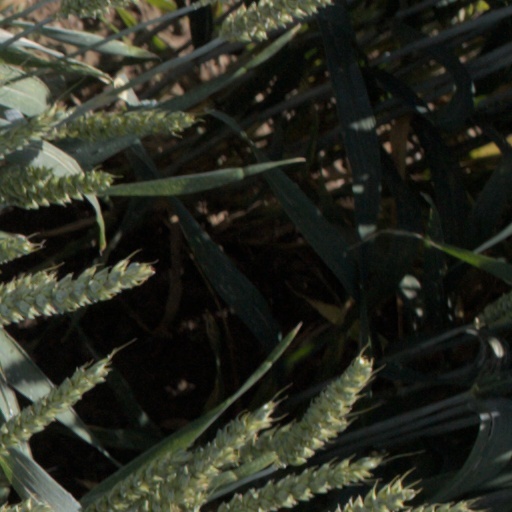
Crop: wheat